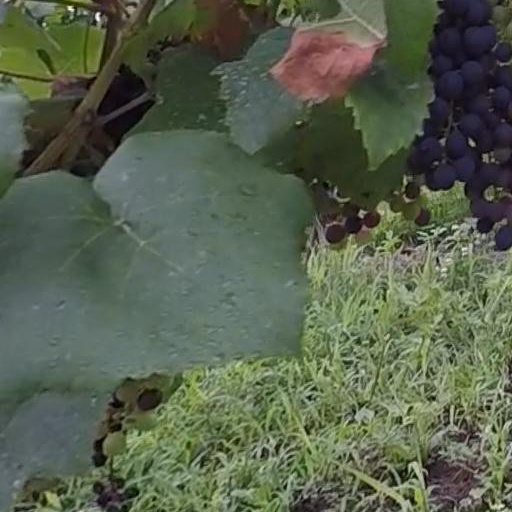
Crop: grape